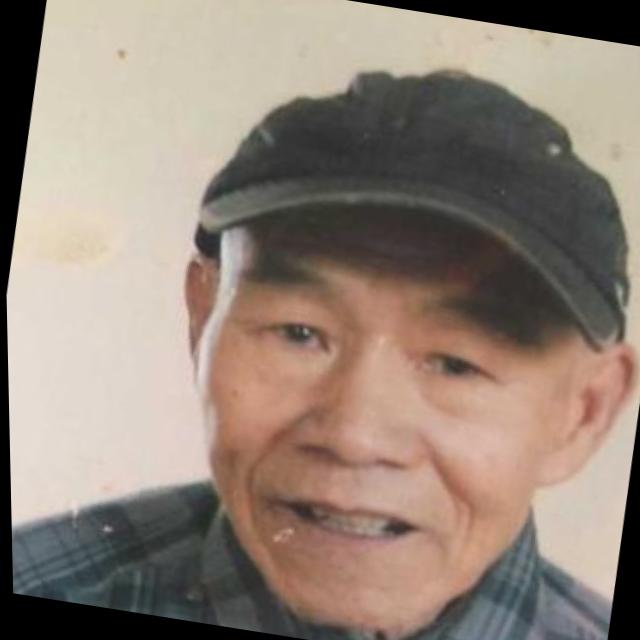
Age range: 65+